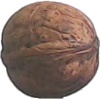
Label: walnut